Omo Osaghae

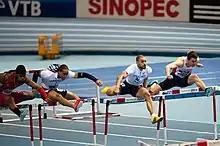
60 m hurdles final at the 2014 IAAF World Indoor Championships in Sopot. Omo Osaghae, Pascal Martinot-Lagarde, Garfield Darien and Andrew Pozzi

Osaghae performed well in the 60 m hurdles in the 2013 indoor season. Competing in Europe, he was second at both the Weltklasse in Karlsruhe and PSD Bank Meeting before setting a new personal record of 7.51 seconds to win at the Birmingham Indoor Grand Prix. This culminated in his second national title win at the USA Indoor Championships. Outdoors he frequently participated in 2013 IAAF Diamond League meetings but never made the top three. He did, however, win at the Golden Grand Prix in Tokyo and the Memorial Primo Nebiolo in Turin. He placed sixth at the 2013 USA Outdoor Track and Field Championships and ended the year with a season's best of 13.35 seconds for the 110 m hurdles.